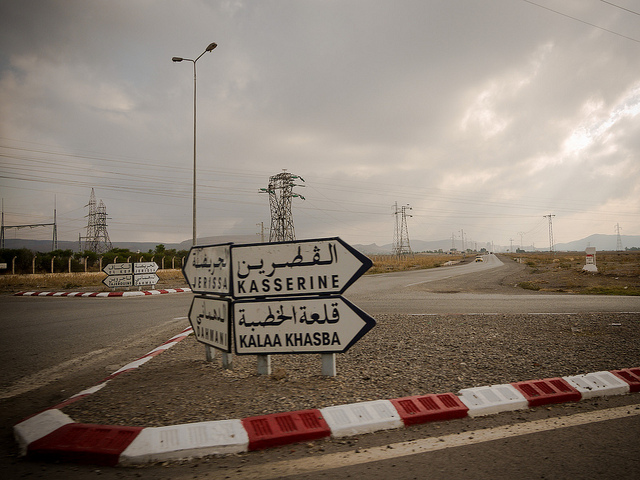
user: Given an image and a question. Answer the question in a short answer. Question: What was that sign meant for? Short Answer:
assistant: direct